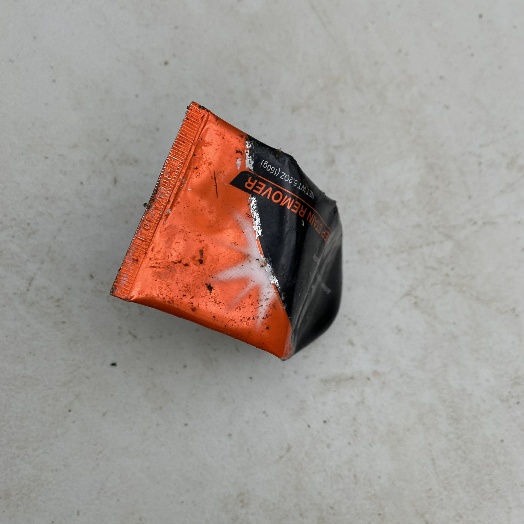
Label: Plastic